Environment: real
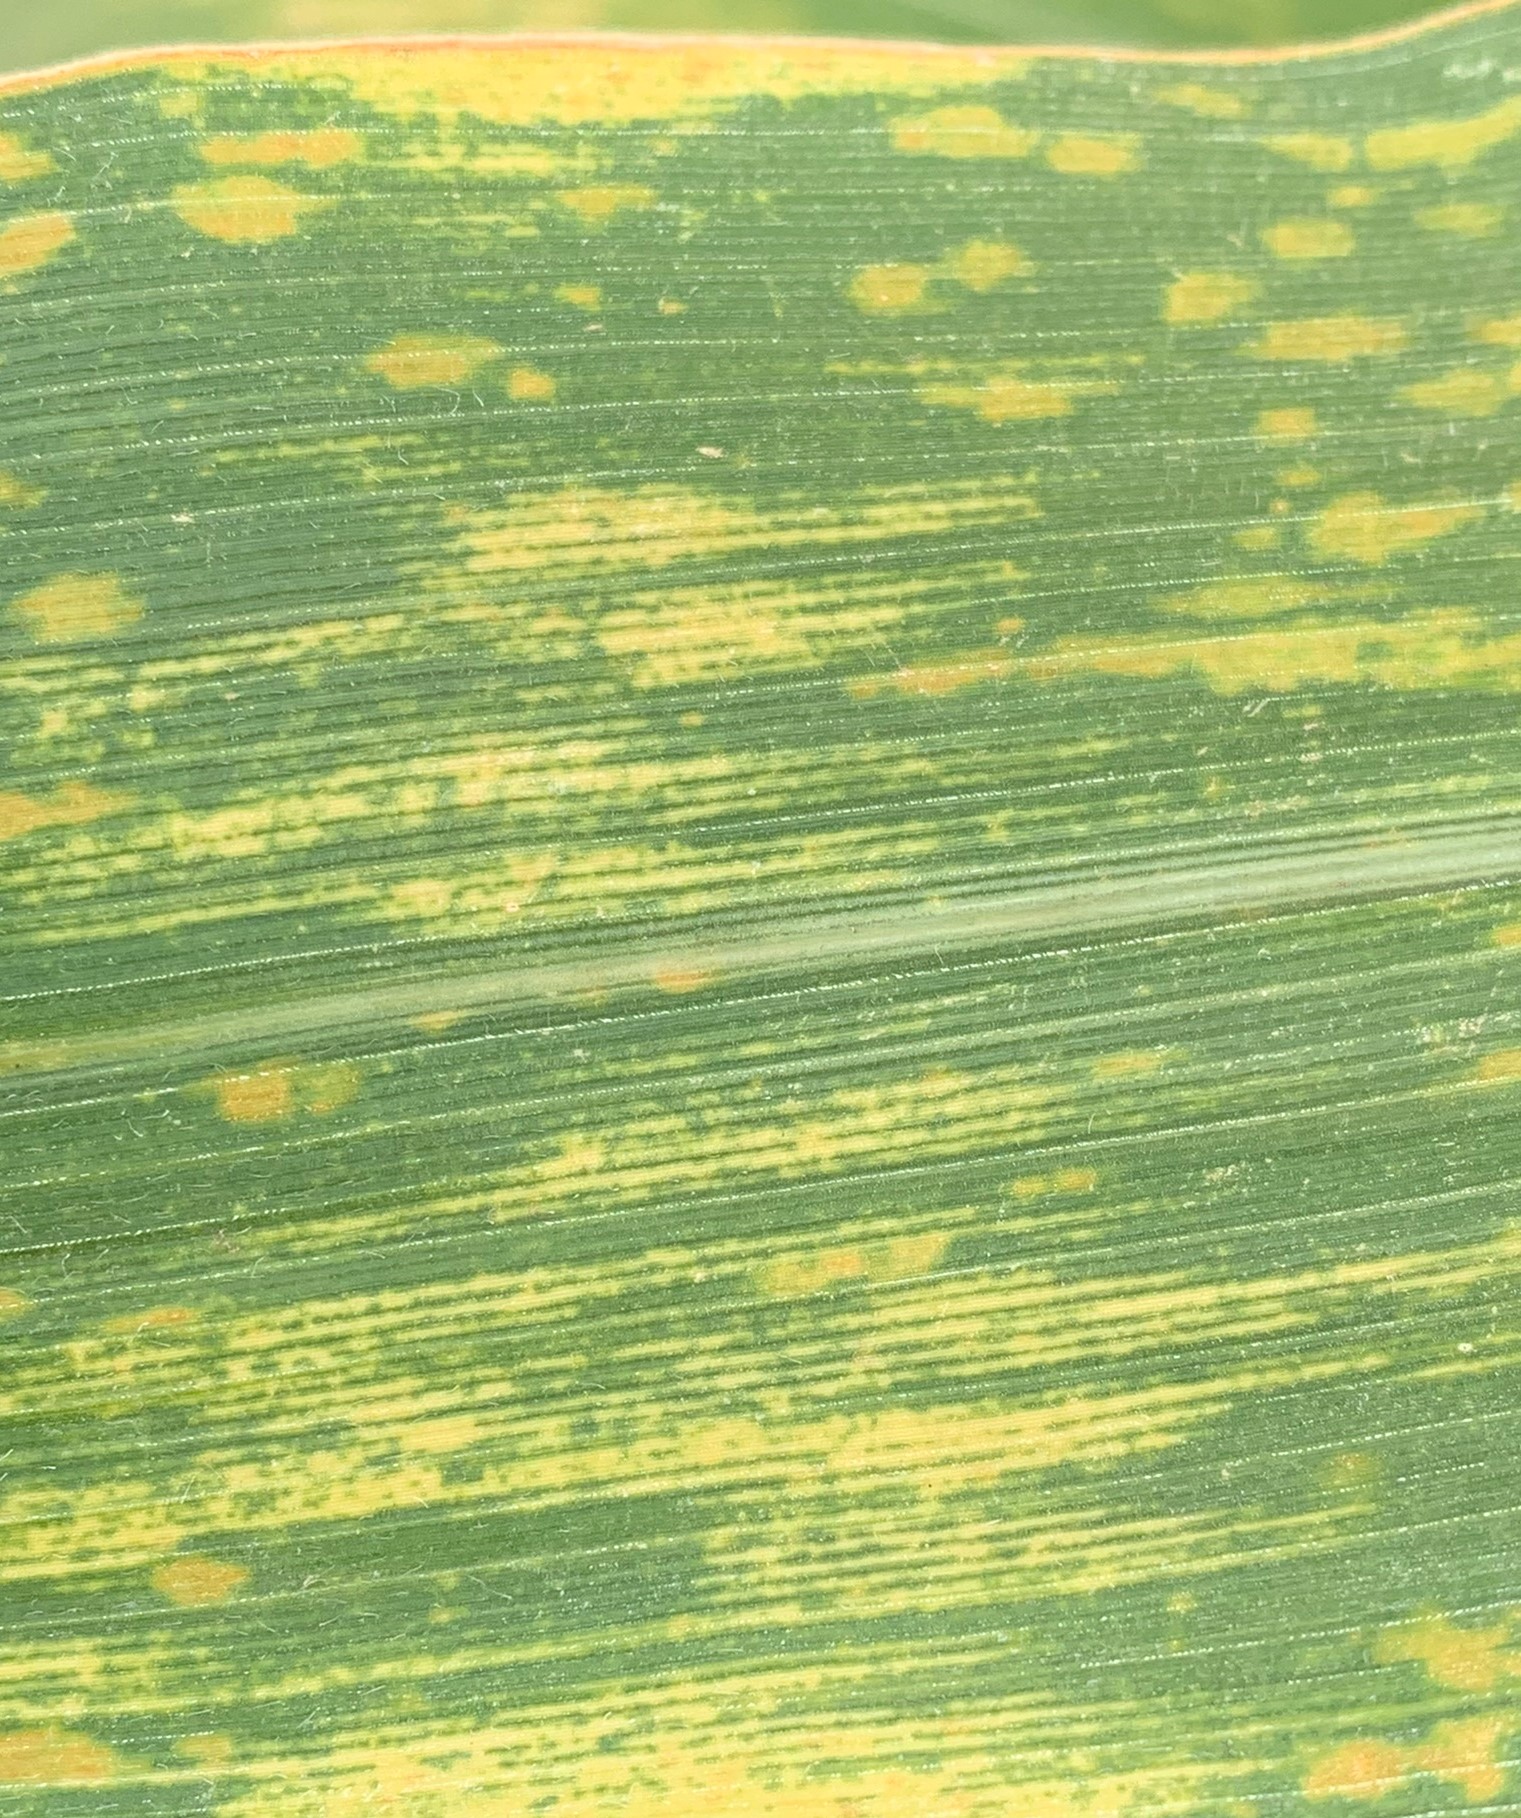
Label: lethal_necrosis